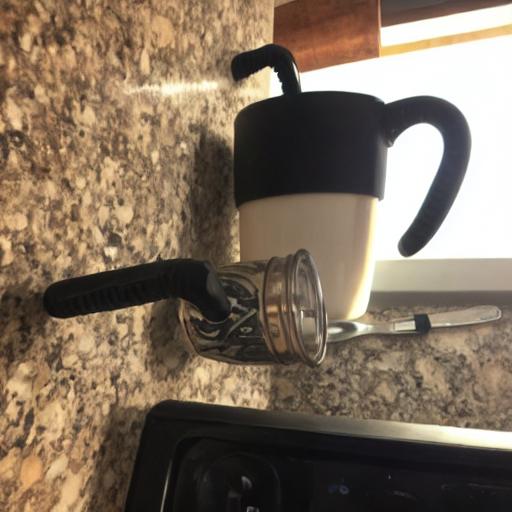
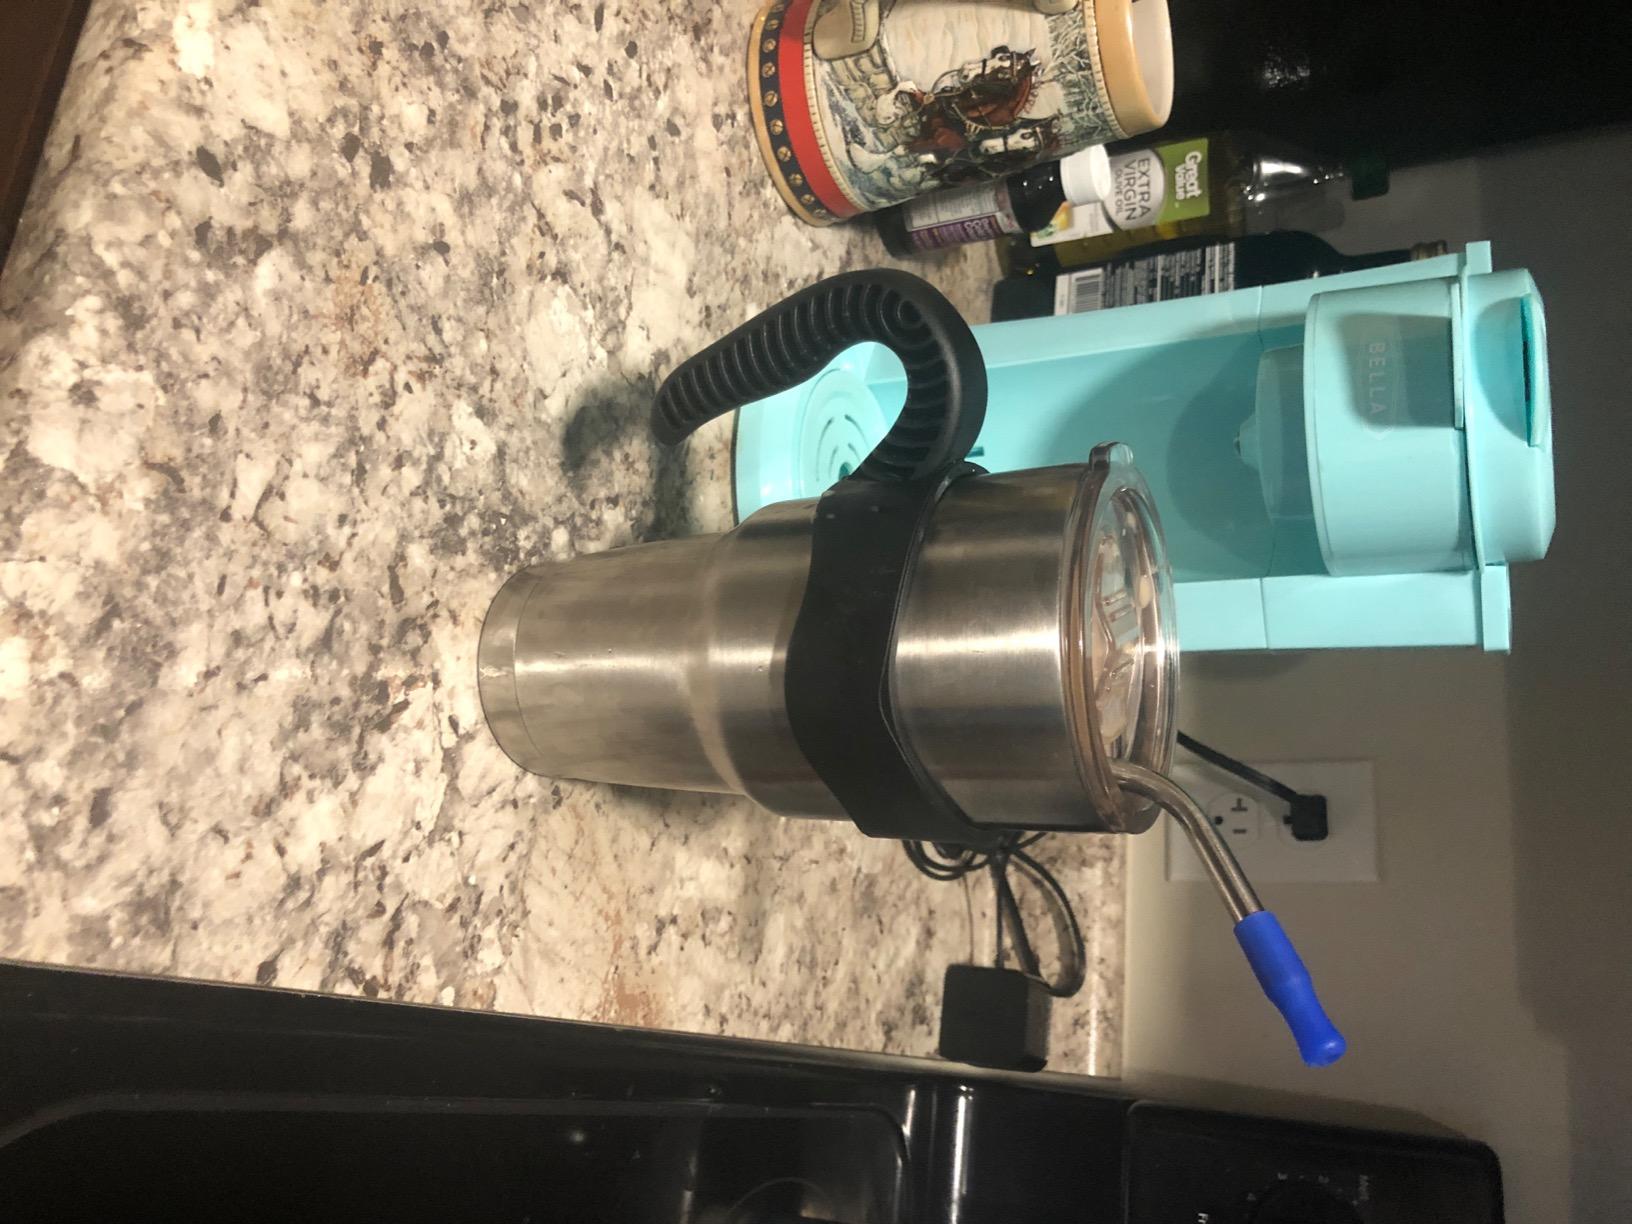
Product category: items_mug
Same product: no